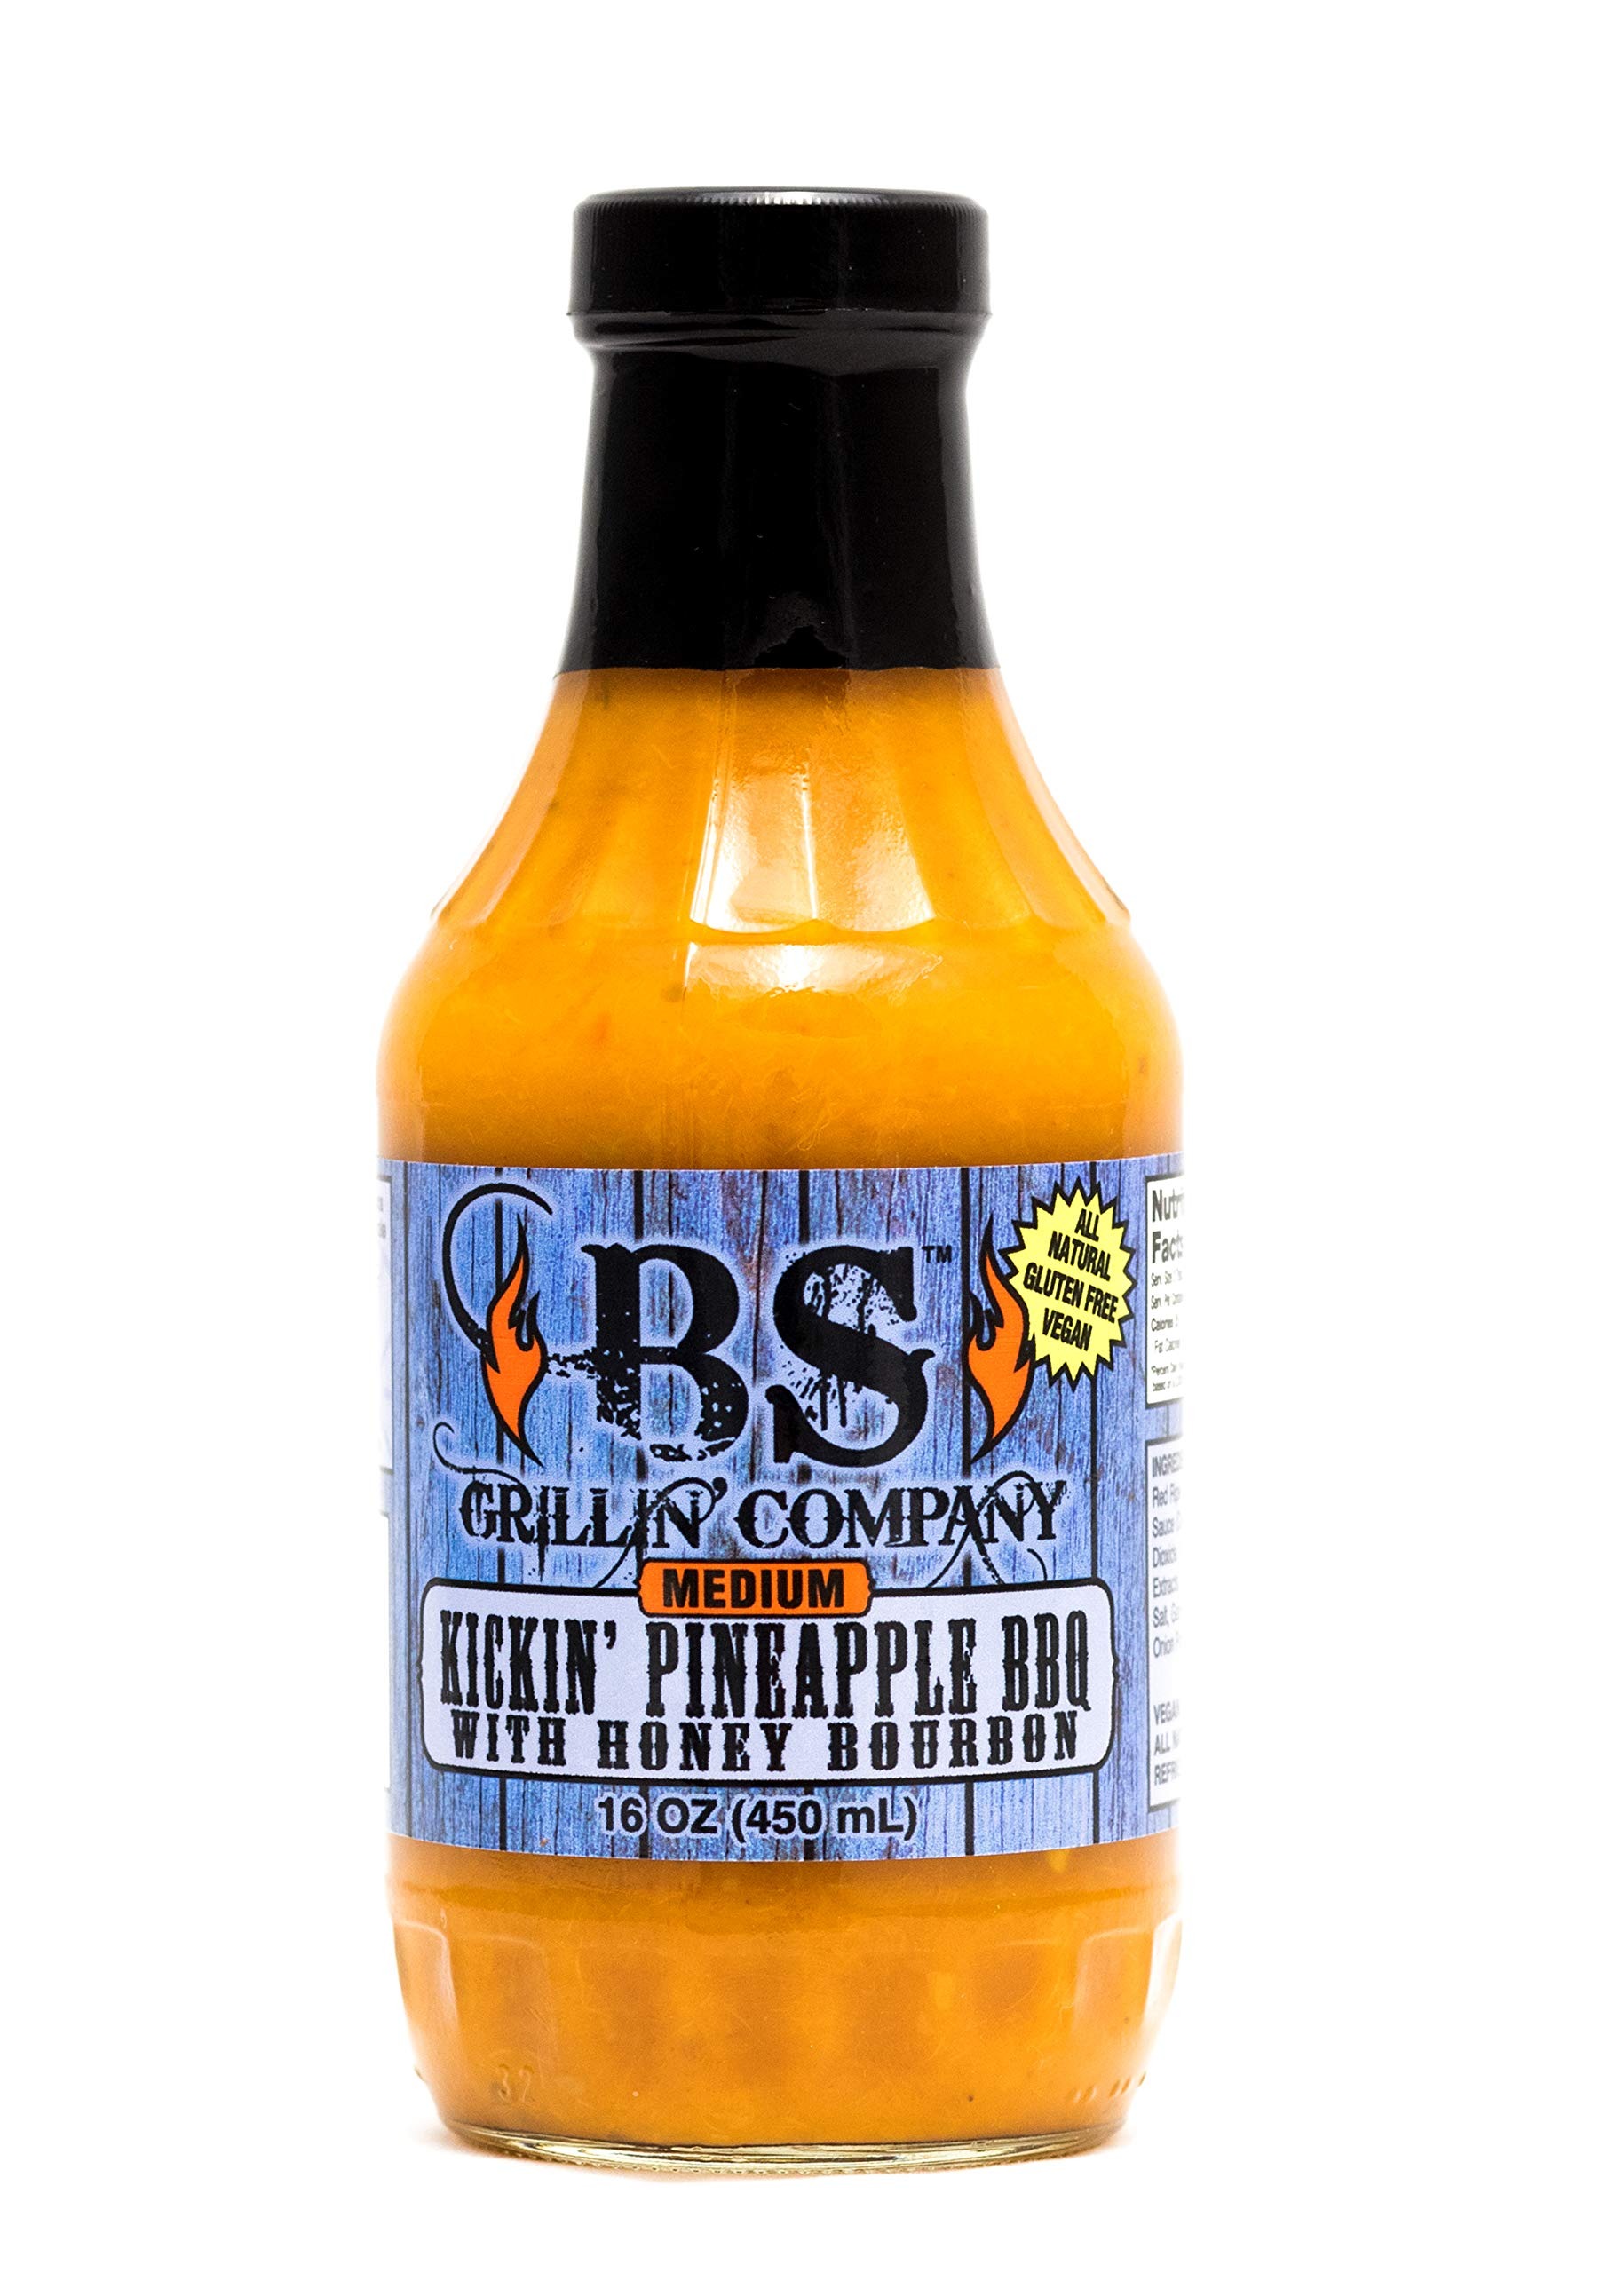
Item Name: Kickin' Pineapple BBQ Sauce w/Honey Bourbon (Gluten-Free/Vegan/Omnivore-Approved/All-Natural)
Bullet Point: Can be used for cooking, dipping, marinating, or grilling year-round Best for plant-based meals, chicken, fish, pork, appetizers served with pineapple chunks to enhance flavor.
Product Description: This unique medium BBQ sauce brings the sweetness of pineapple together with a little heat from fresh jalapeno peppers to create a delicious multi-purpose sauce.
Value: 1.0
Unit: Ounce

Price: 14.34